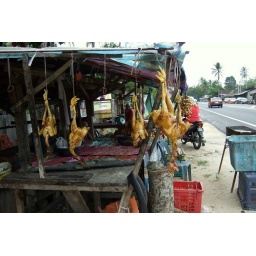
Cooked chicken sold hanging by the highway